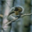
Label: squirrel